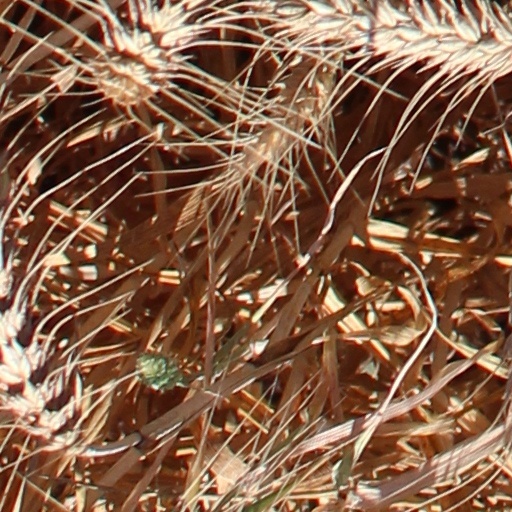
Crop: wheat